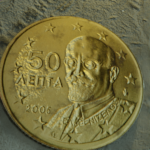
Coin value: 50cents
Country: gr
Edition: standard